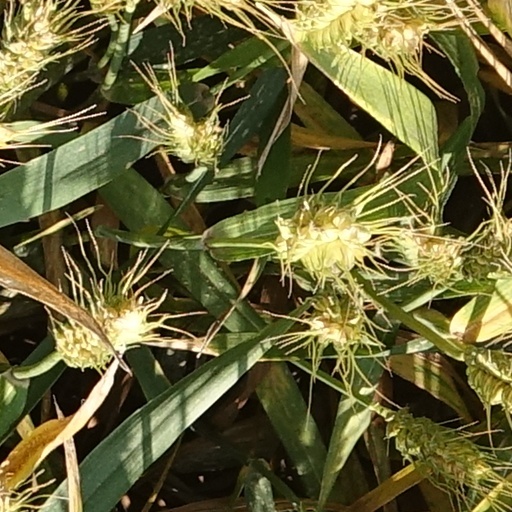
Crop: wheat